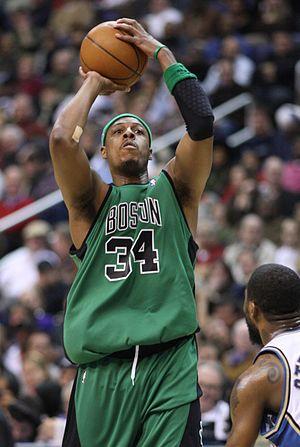
Cette page présente la liste des meilleurs marqueurs à trois points en NBA en carrière en saison régulière.